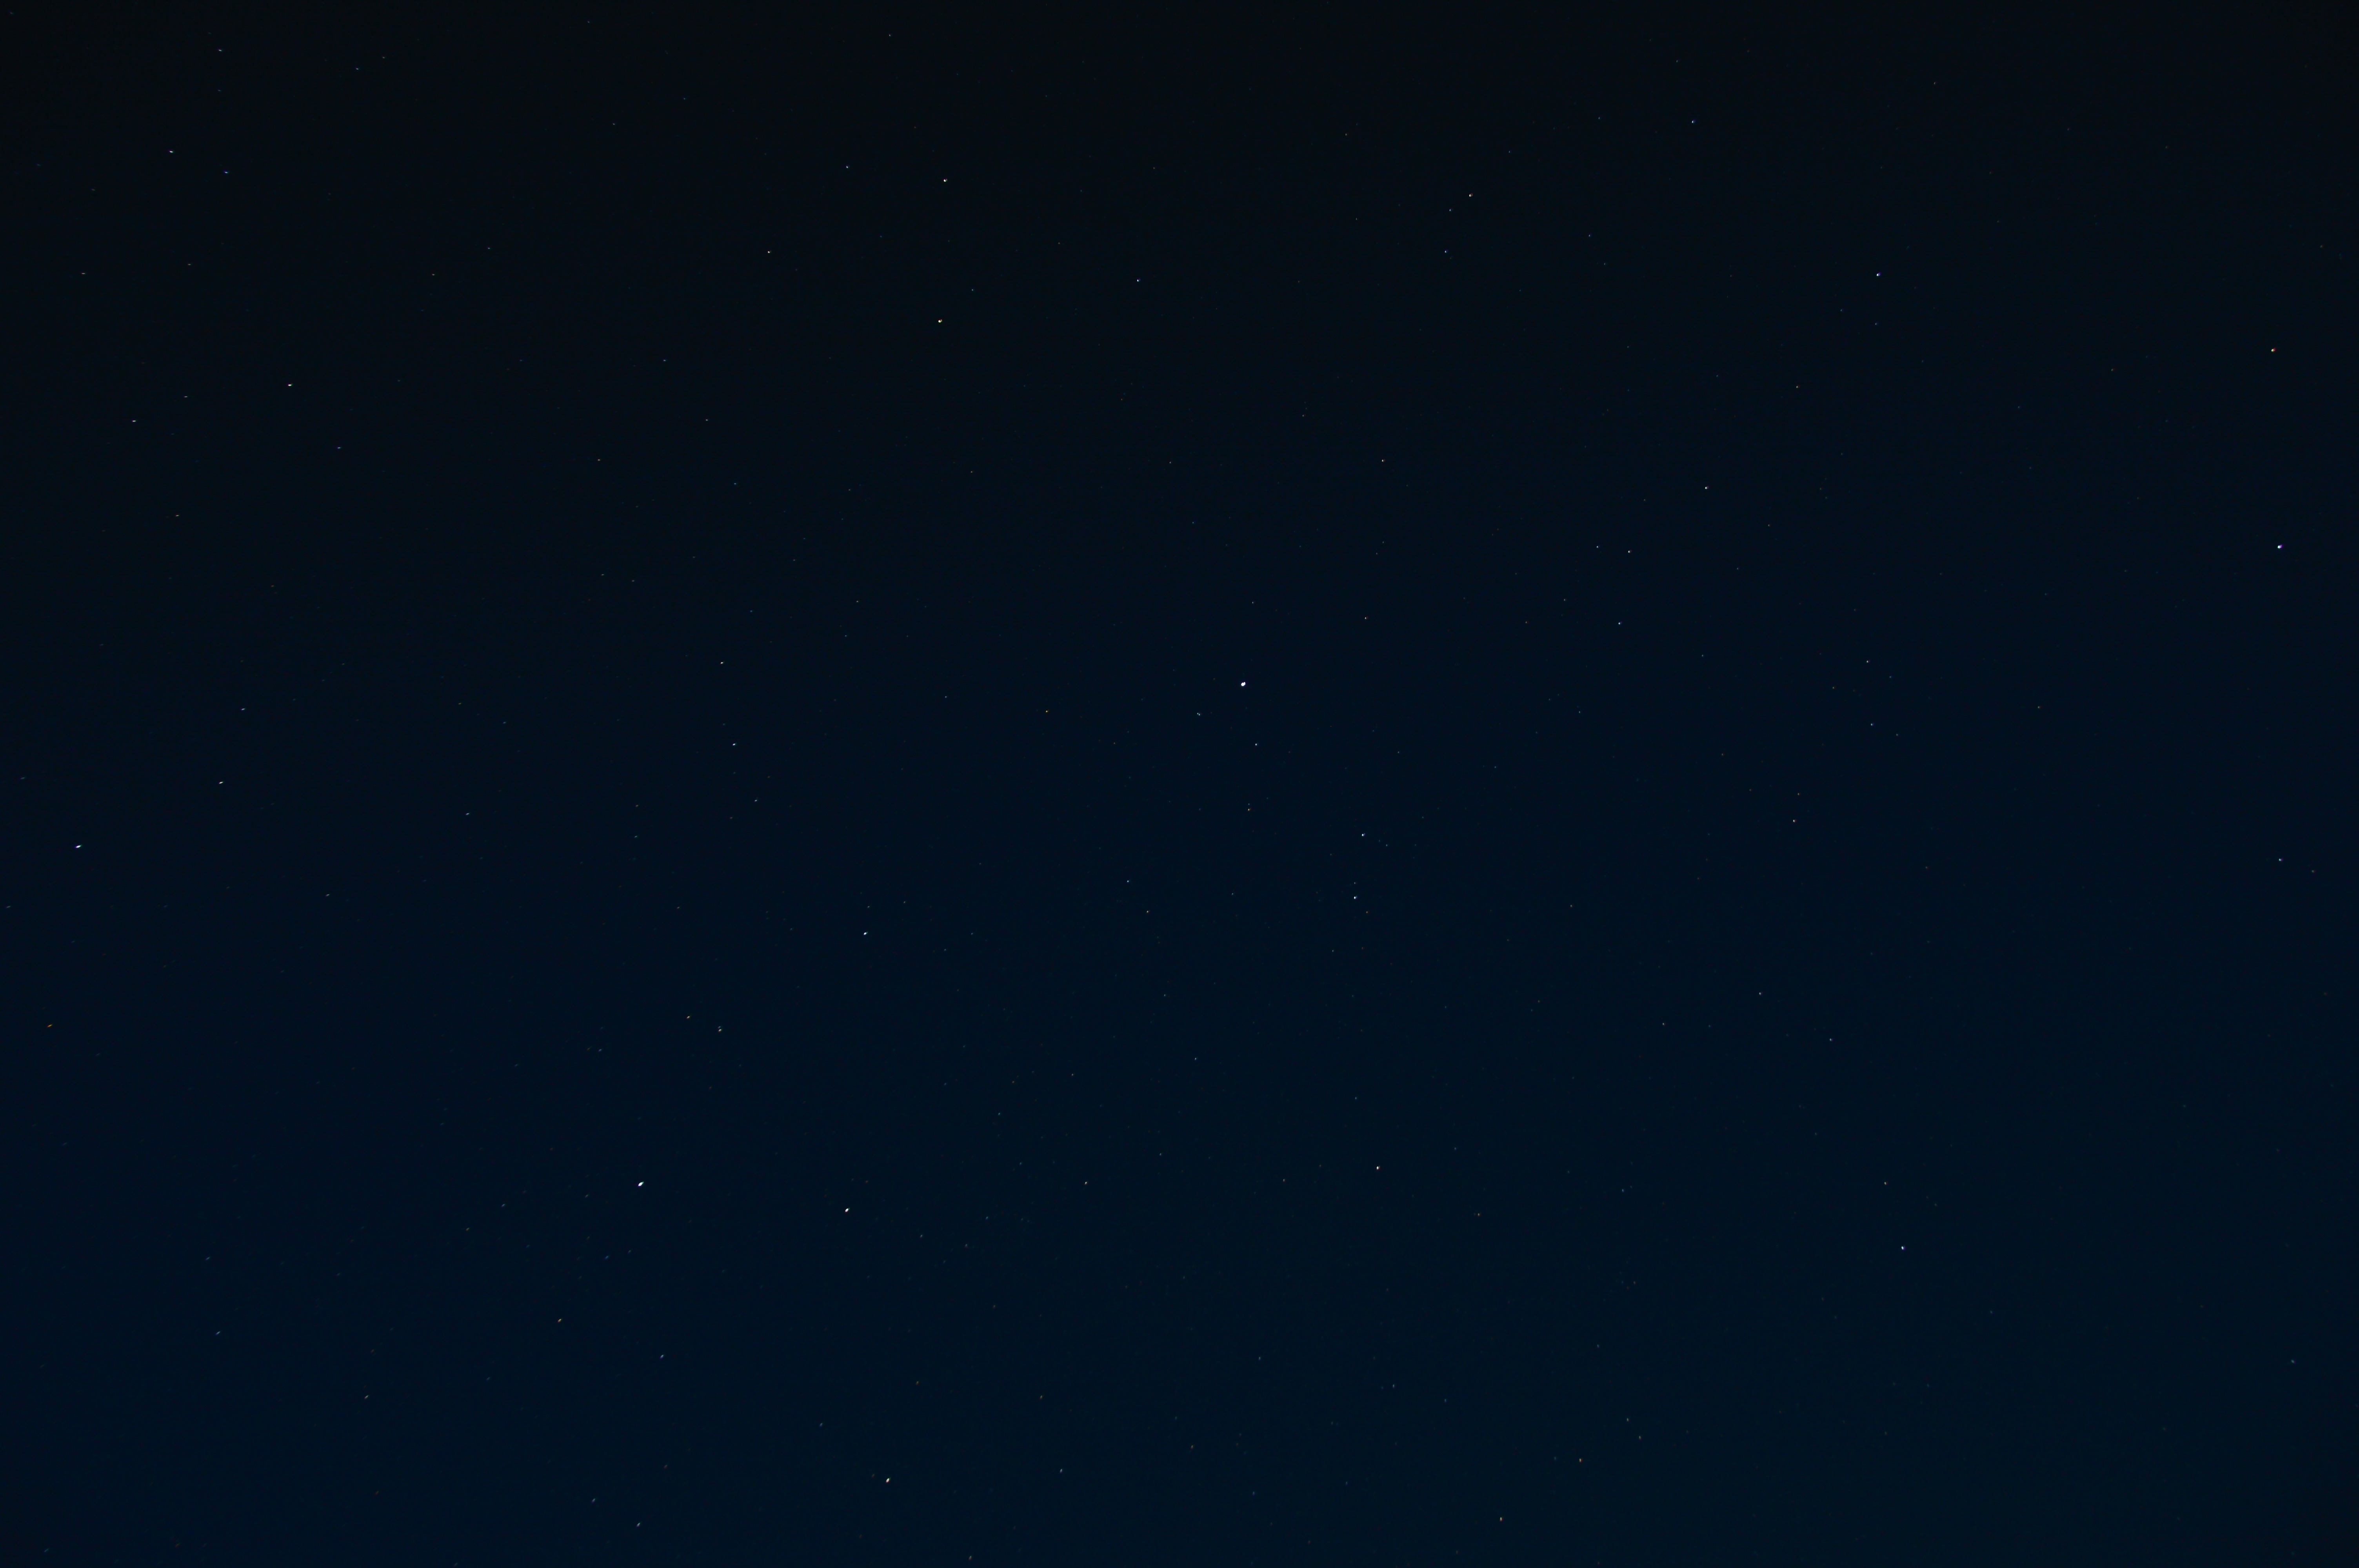
sky, night, star, atmosphere, dark, space, black, night sky, aurora, outer space, astronomy, stars, universe, nothing, astronomical object, geological phenomenon